Film Exchange Building

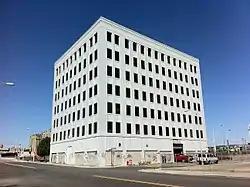
The Film Exchange Building (2012)

The Film Exchange Building (FEB) is located in Detroit, Michigan, and was designed by C. Howard Crane and built in 1926 for the distribution and booking of movies for the Detroit area. This seven-story building was built near the city's theater district and is located on the northeast corner of the intersection of Cass Avenue and W. Montcalm Street at the edge of the Cass Corridor. It is three blocks west of Comerica Park and less than a block away from the Fisher Freeway (I-75).